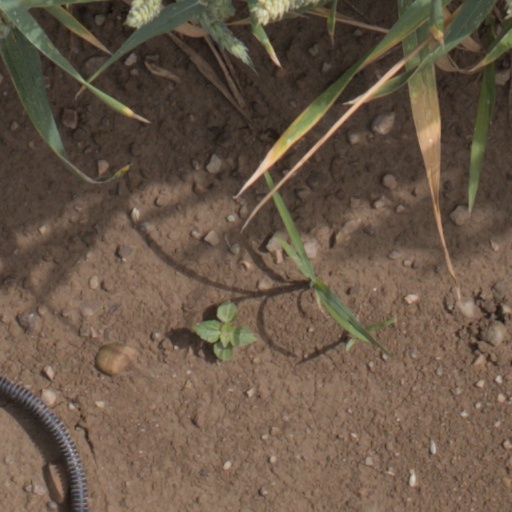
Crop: wheat